The Nasty Boys

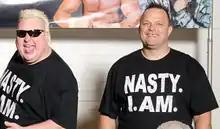
The Nasty Boys, Brian Knobbs (left) and Jerry Sags (right), in 2011

The Nasty Boys are a professional wrestling tag team consisting of Brian Knobbs and Jerry Sags. The team were active from the mid-1980s through the 1990s. Their gimmick was that of anti-social punks who specialized in hardcore wrestling and brawling. They were noted for their distinctive all-black "street look", which, while very commonplace among today's wrestlers, was vastly different from the colorful attire of their wrestling peers of the late 1980s and early 1990s. This included graffiti-sprayed T-shirts, chain-adorned leather trenchcoats, and their distinctive mullet-hawk haircuts.